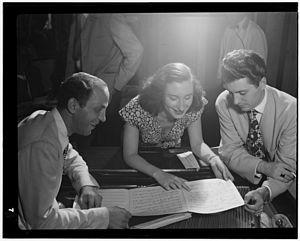
Barbara Carroll, née Barbara Carole Coppersmith le 25 janvier 1925 à Worcester dans le Massachusetts et morte le 12 février 2017 à Manhattan, est une pianiste et chanteuse américaine de jazz.